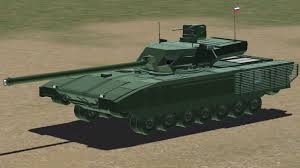
Label: Tank